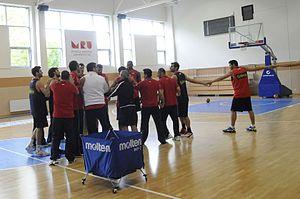
L’Université Mykolas Romeris est l'une des plus grandes universités de Lituanie, elle porte le nom de l'intellectuel, juge et père de la constitution lituanienne Mykolas Römeris. Créée après le rétablissement de l'indépendance de la République de Lituanie en 1990, elle devint par la suite une université publique.